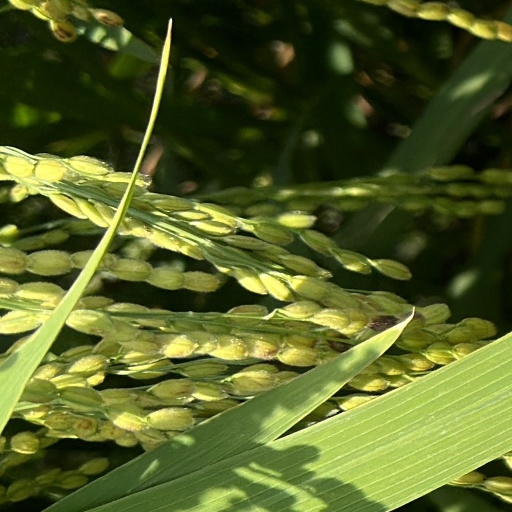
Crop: rice